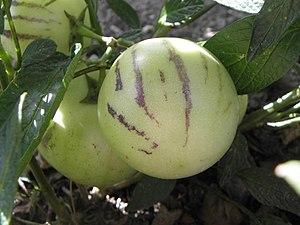
Poire-melon Français